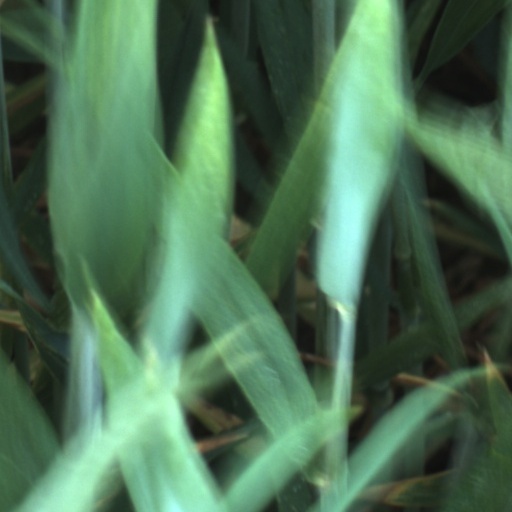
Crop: wheat